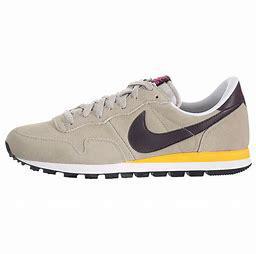
Brand: Nike
Model: Air Pegasus 83